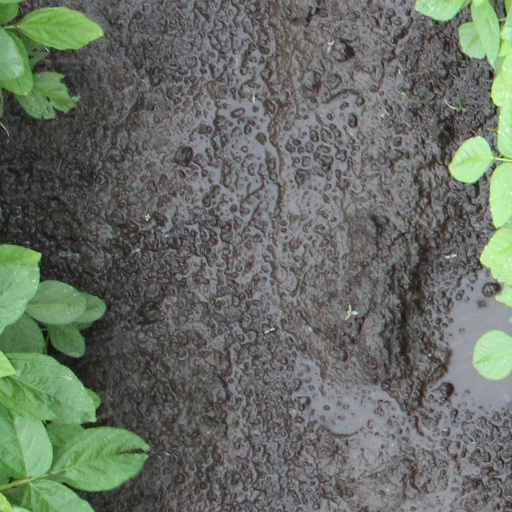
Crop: soybean